Battle of Fancheng

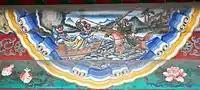
Depiction of Guan Yu attacking soldiers on boats in the Han River

During the stalemate, Cao Cao's emissary returned to Luoyang with a letter from Sun Quan, which informed Cao that Sun planned to attack Guan Yu from the rear in Jing Province. Sun Quan asked Cao Cao to keep this secret so that Guan Yu would not be prepared, and most of Cao Cao's advisers agreed with the plan. However, Dong Zhao objected, pointing out that Liu Bei and Sun Quan are both adversaries of Cao Cao despite the temporary submission of Sun Quan to Cao Cao. For the long term, it would be in the best interest of Cao Cao to weaken both adversaries, instead of letting one adversary become too strong. In the short term, if Guan Yu knew about Sun Quan's attack in his rear, he would certainly withdraw his army to reinforce his home base in Jing Province, and the siege of Fancheng would be lifted. In addition, Fancheng had been under siege for some period of time, and the morale of Cao Cao's forces was low. If this critical information was not passed along to the defenders, some people inside Fancheng might turn their back on Cao Cao, because food supplies were running out. Furthermore, Dong Zhao pointed out that even if Guan Yu knew Sun Quan's intention, he would not retreat swiftly because of his stubbornness and his confidence in the defence of Jiangling and Gong'an counties.